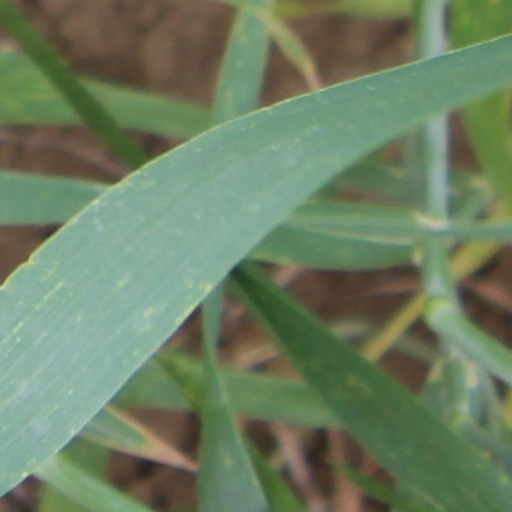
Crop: wheat